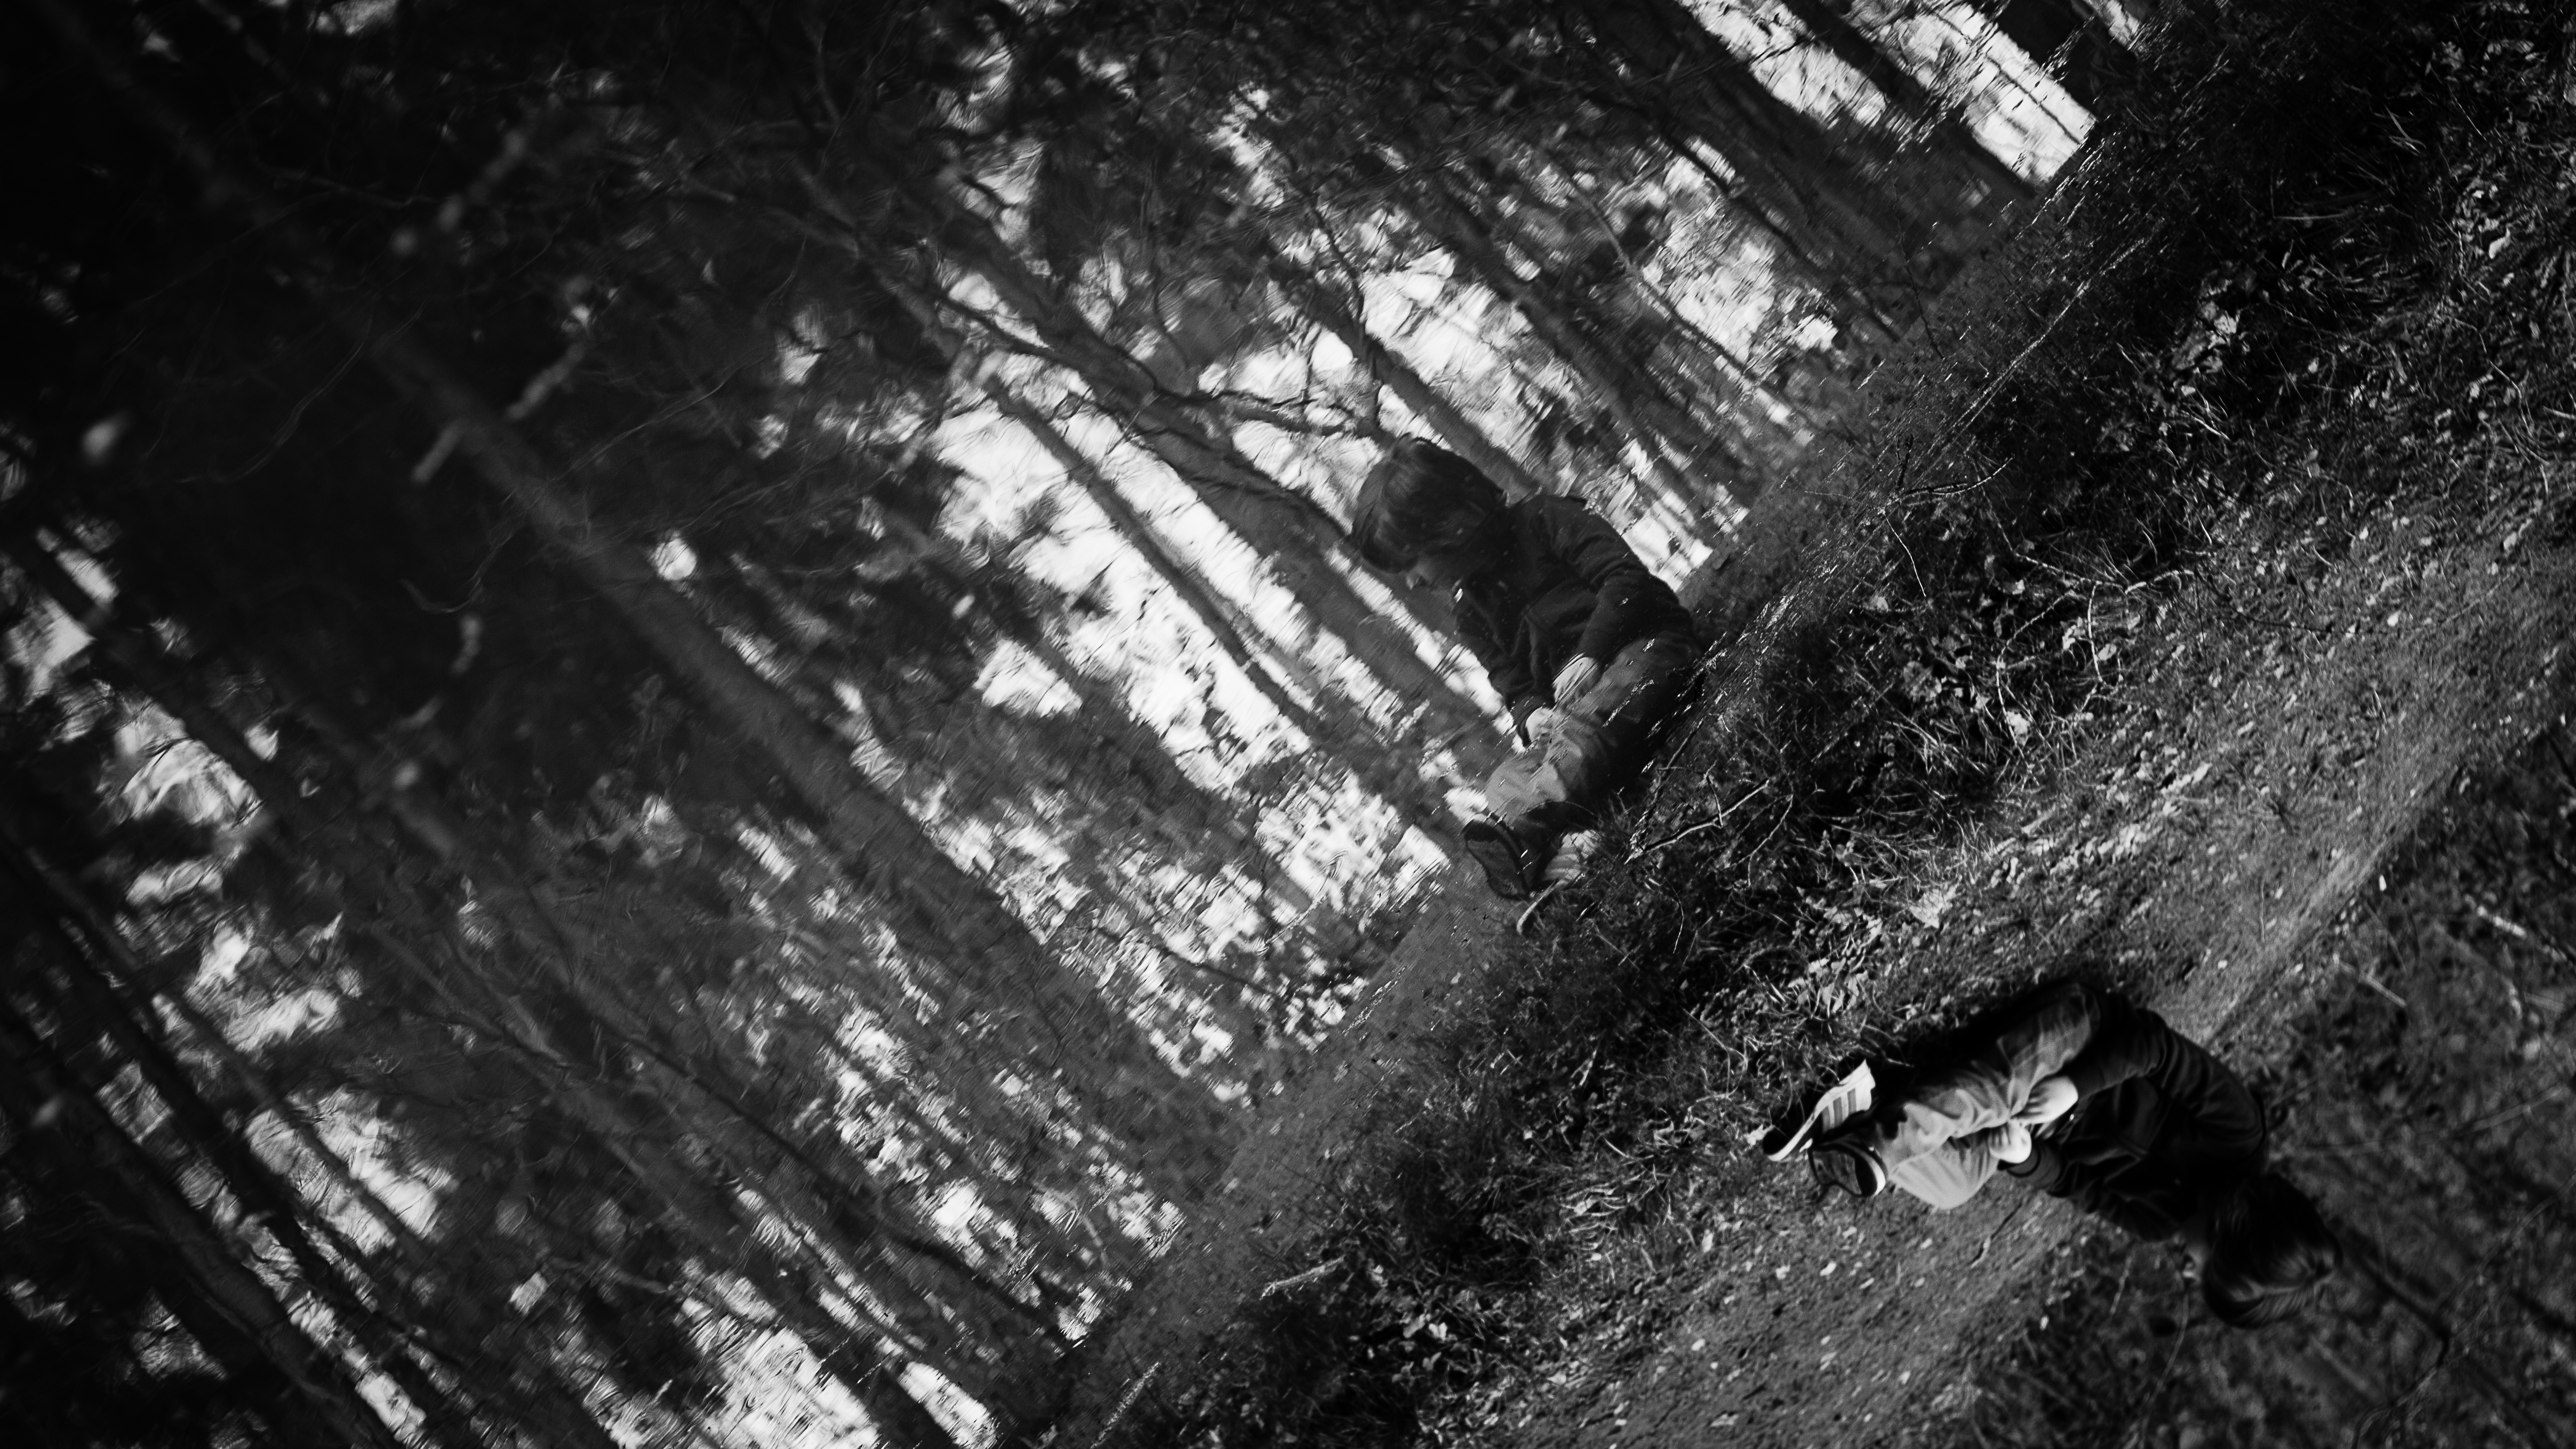
tree, nature, forest, branch, black and white, people, plant, street, photography, sunlight, canon, darkness, black, monochrome, blackandwhite, art, faces, habitat, monochrome photography, woody plant